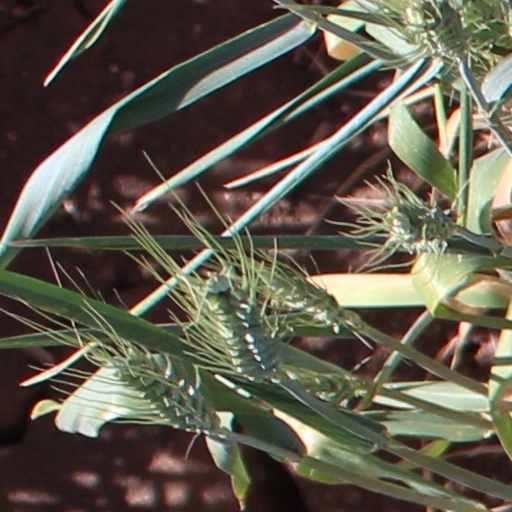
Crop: wheat